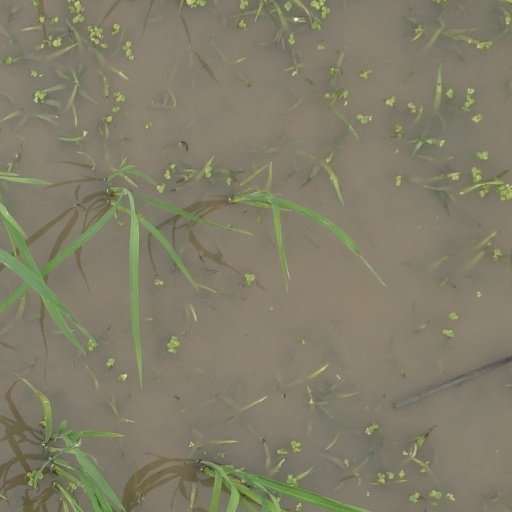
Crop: rice